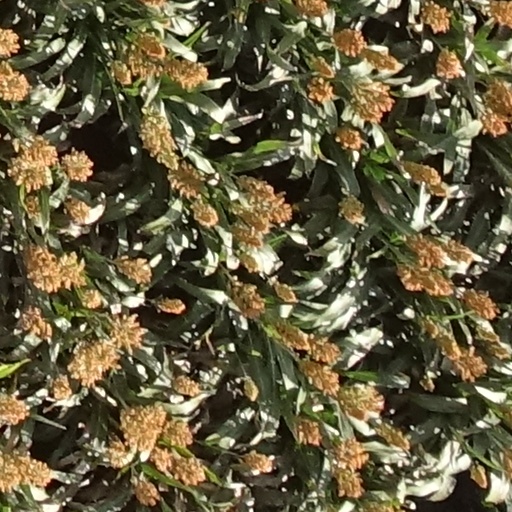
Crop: sorghum